Alfred John Raymond

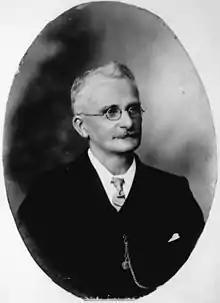
Alfred John Raymond, 1915.

Alfred John Raymond (1 February 1856 – 14 October 1935) was timber merchant and politician in Brisbane, Queensland, Australia. He was Mayor of Brisbane in 1912.